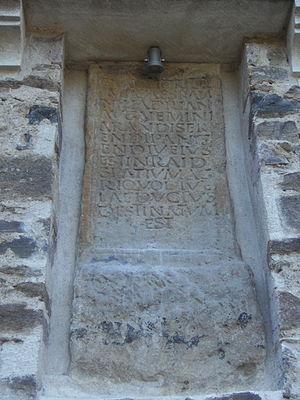
Aqueduc du Gier. Pierre de Chagnon. CIL XIII, 1623. Il est écrit
Les aqueducs antiques de Lyon alimentaient la ville gallo-romaine de Lugdunum. Située en grande partie sur la colline de Fourvière, celle-ci pouvait atteindre une altitude de 300 mètres. En outre, peu de sources jaillissaient de la colline, et aucune au-dessus du seuil de Trion. Afin de disposer d'eau potable dans toute la ville, un recours aux eaux des massifs montagneux proches était nécessaire, via un système d'aqueducs.
L’aqueduc du Gier est un des aqueducs antiques de Lyon desservant la ville antique de Lugdunum. Avec ses 85 km il est le plus long des quatre aqueducs ayant alimenté la ville en eau, et celui dont les structures sont le mieux conservées. Il doit son nom au fait qu'il puise aux sources du Gier, affluent du Rhône.